2022 Pacific Office Automation 147

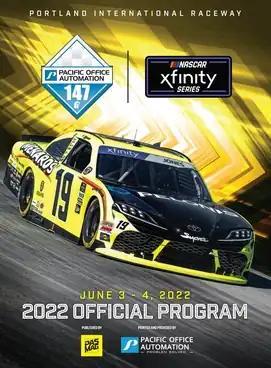
The 2022 Pacific Office Automation 147 program cover.

Portland International Raceway (PIR) is a motorsport facility in Portland in the U.S. state of Oregon. It is part of the Delta Park complex on the former site of Vanport, just south of the Columbia River. It lies west of a light rail station and less than a mile west of Interstate 5.